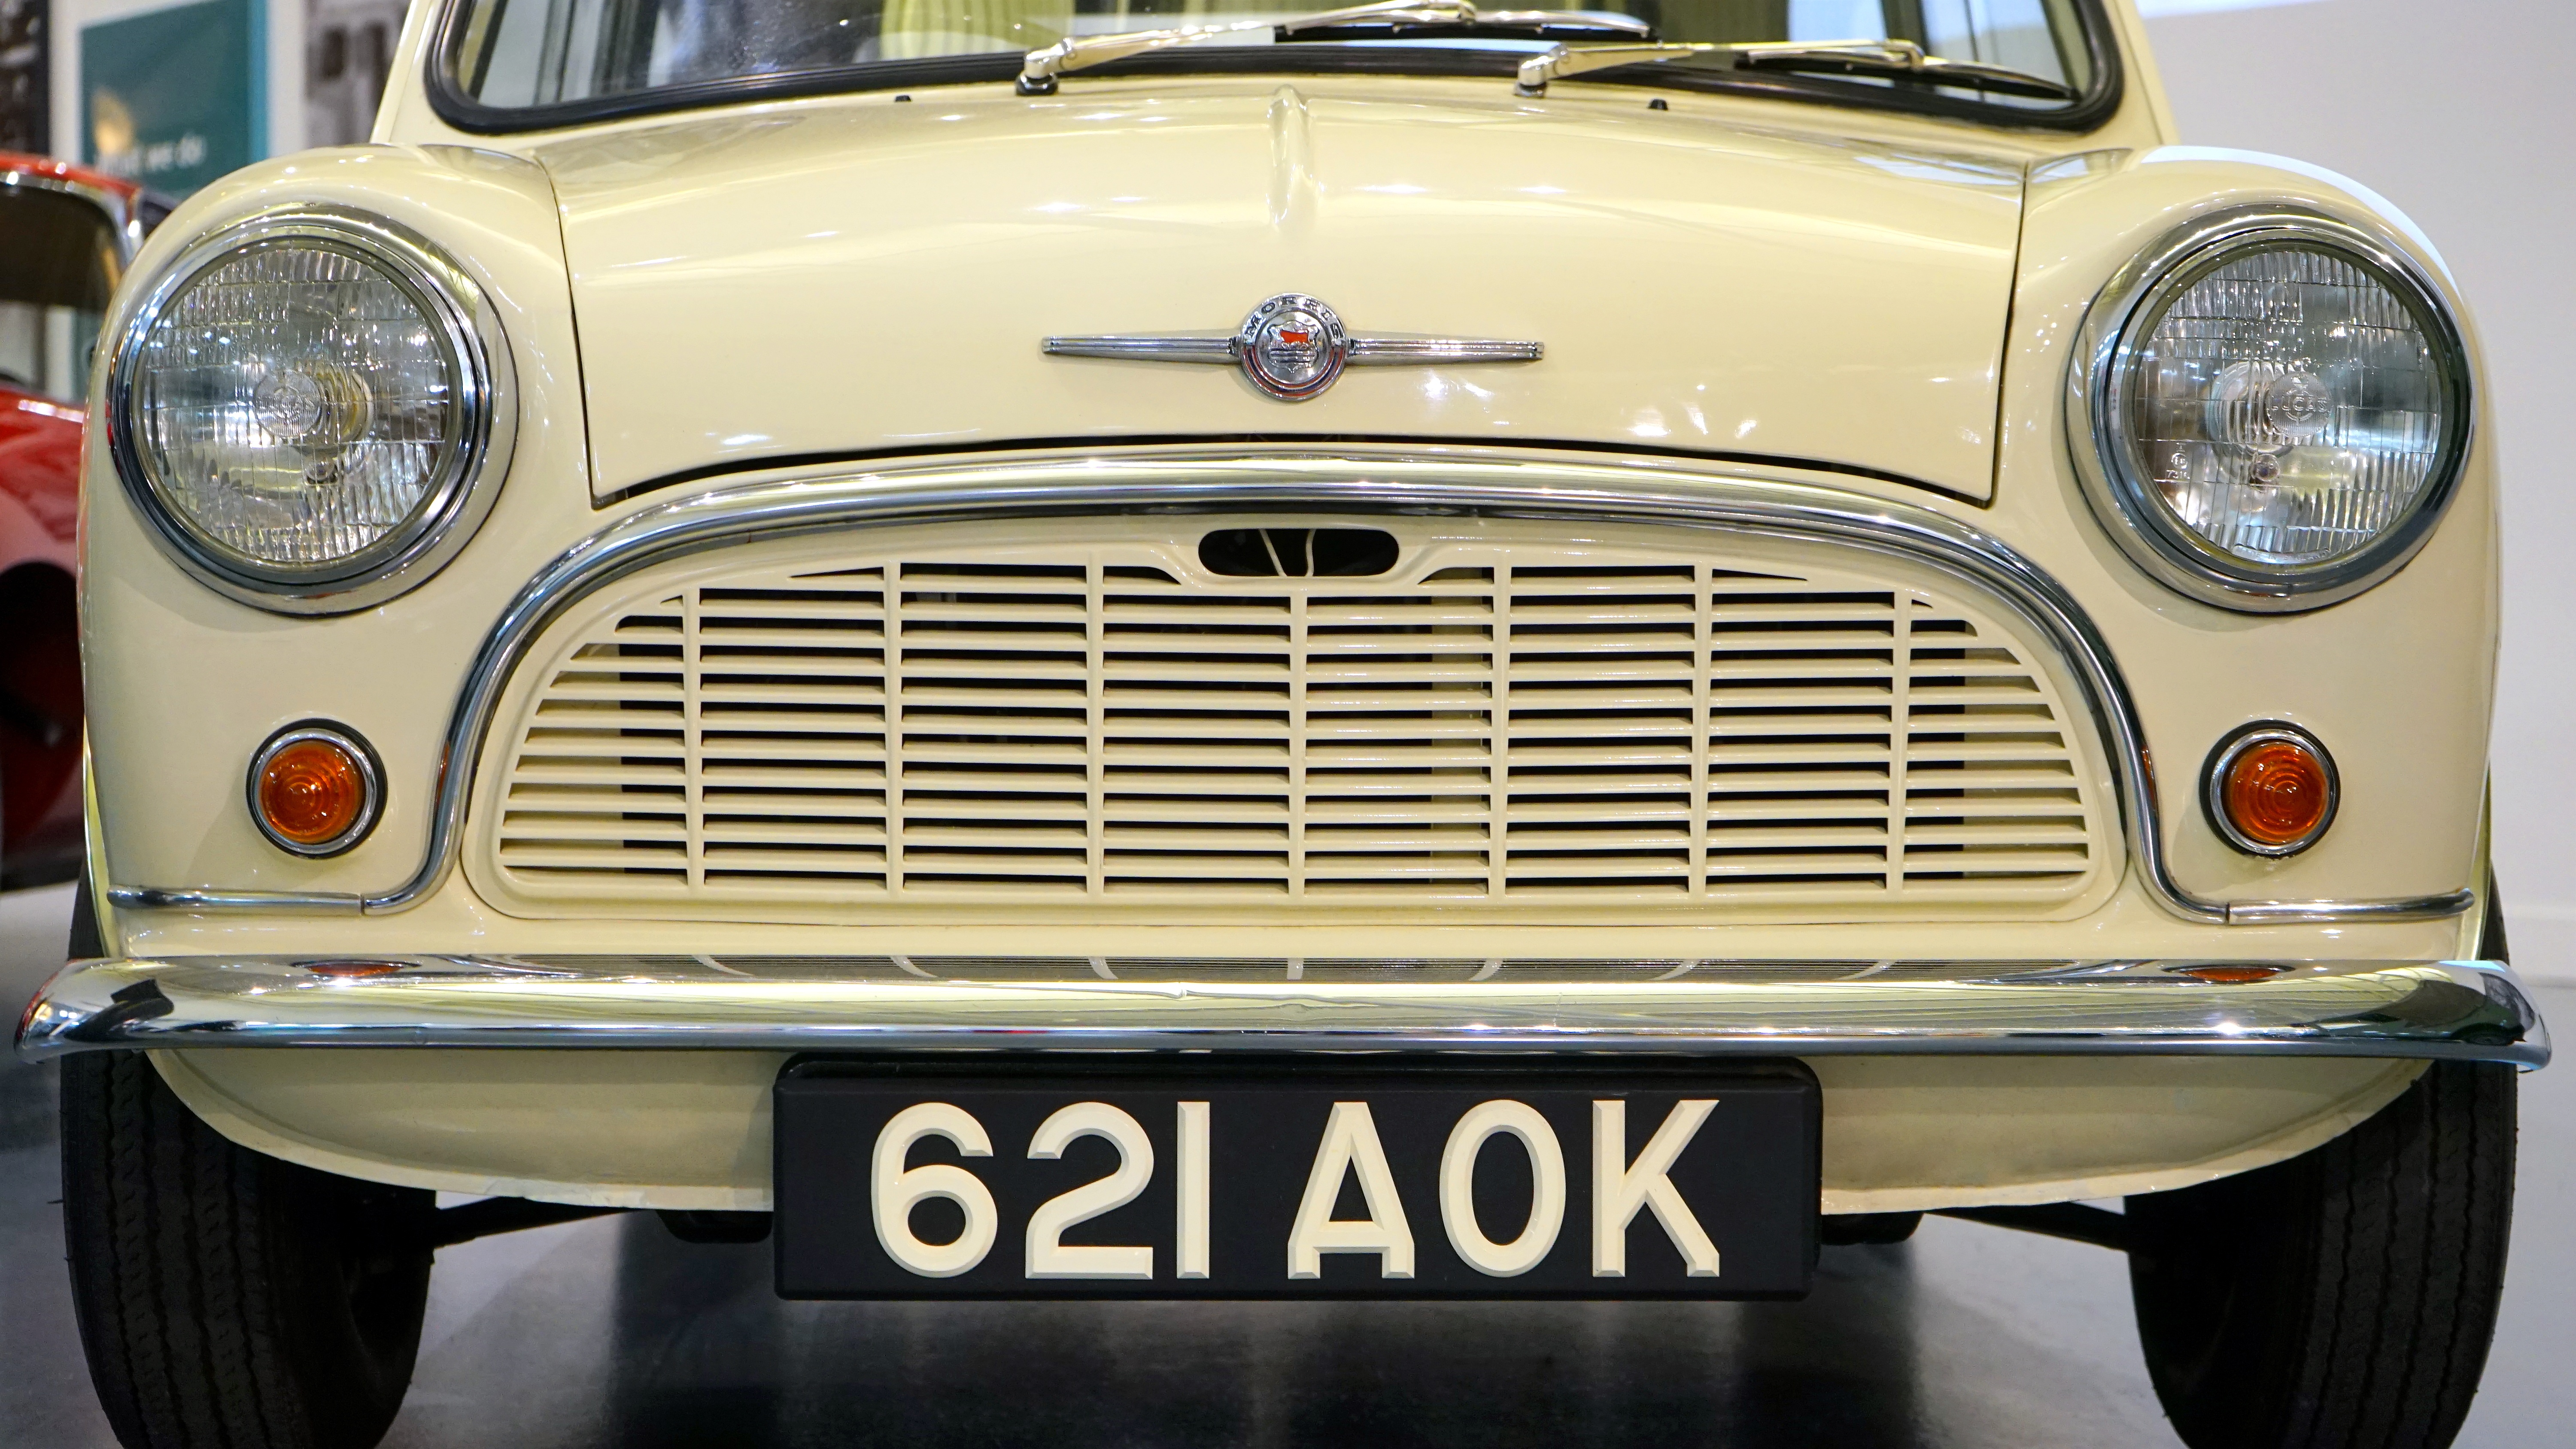
car, retro, vehicle, smiling, hipster, motor vehicle, vintage car, bumper, mini cooper, outdoors, england, mini, old cars, antique car, retro car, british car, hippy 1960s, land vehicle, automobile make, automotive exterior, automotive design, subcompact car